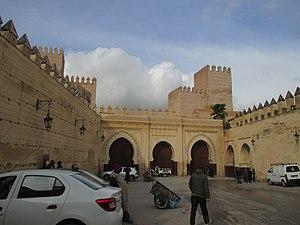
Ceci est une liste des monuments classés par le ministère de culture marocain aux alentours de Fès.